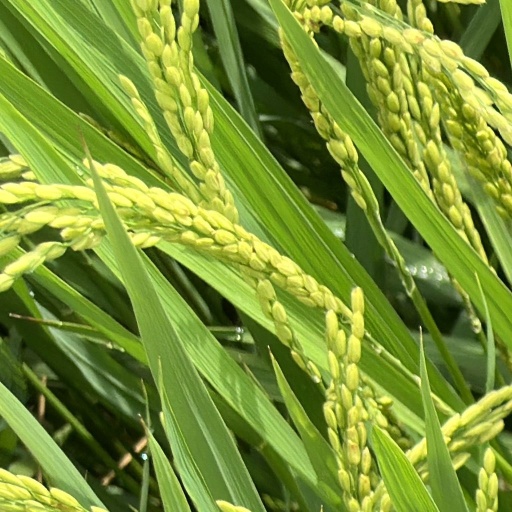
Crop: rice